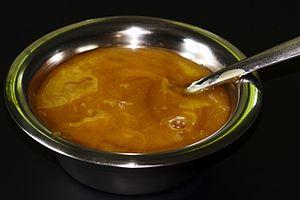
Le Manuka est un arbrisseau de la famille des Myrtacée, à feuilles persistantes à écorce écaillée, s'élevant jusqu'à 3 mètres. Ses feuilles sont petites et odorantes et ses fleurs blanches et parfumées.